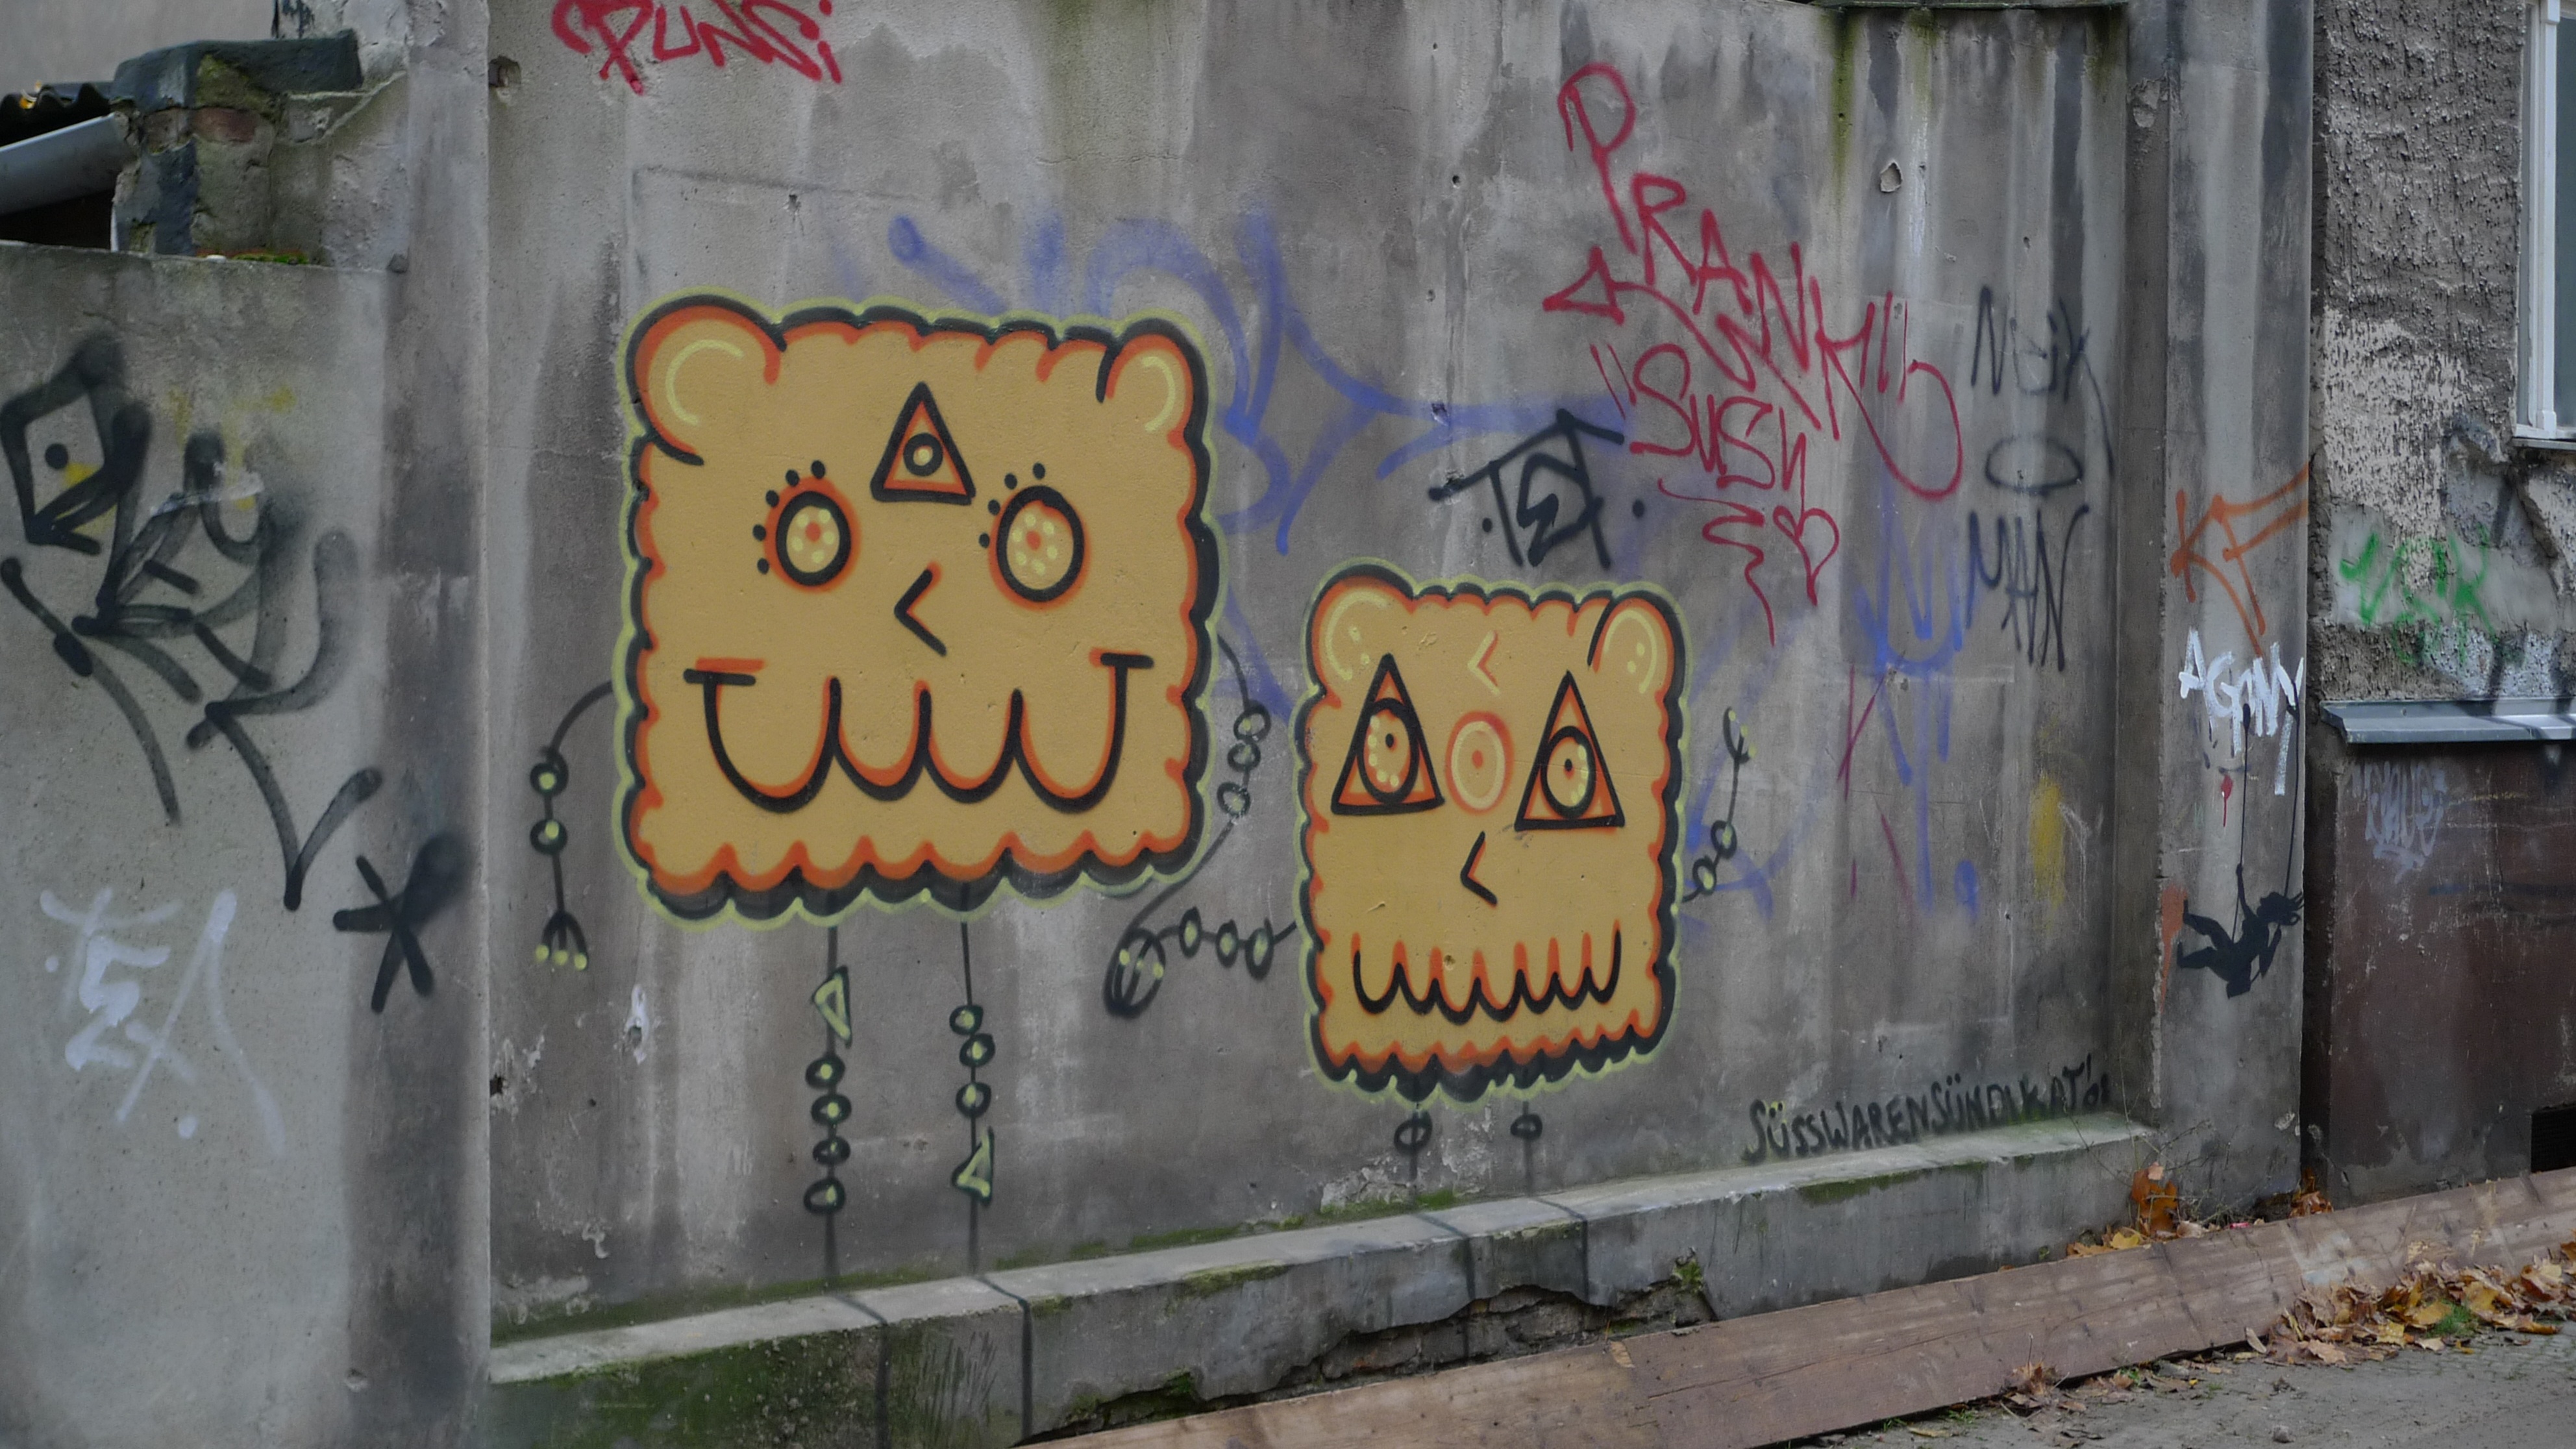
road, street, wall, graffiti, street art, urban art, art, germany, berlin, neighbourhood, urban area